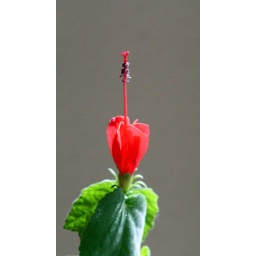
A red flower from the front-porch garden of some friends in San Jose.